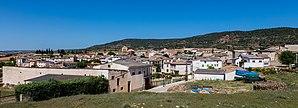
Salmerón est une commune d'Espagne de la province de Guadalajara dans la communauté autonome de Castille-La Manche.